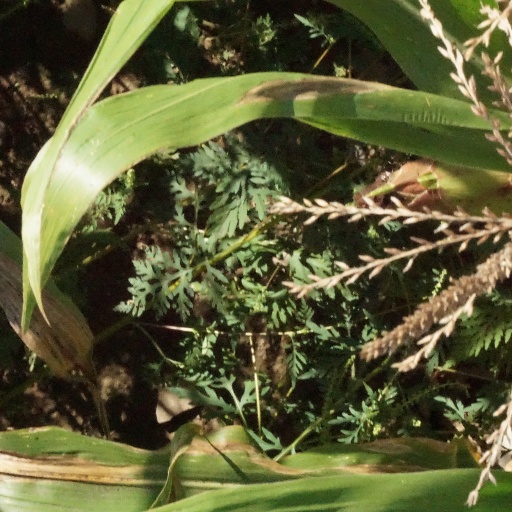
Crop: maize; corn